Santhome

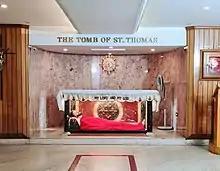
Saint Thomas Tomb located in Santhome Church.

In AD 1521 the tomb was renovated by Portuguese missionaries who built a church over the tomb. After the tomb of Saint Thomas the apostle was renovated the relic of Apostle was firstly shown in the church. The body of the Apostle was taken into the town under grand procession in Santhome and Mylapore and again buried in the center of Santhome Church, in 1523 after the church was opened. In 1545 Saint Francis Xavier visited the church and stayed for nearly 11 months. He often prayed in the tomb and celebrated Eucharist Mass in the main church. In 1729 the tomb was first opened to the public.